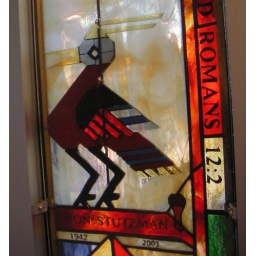
detail of top panel of Memorial Stain Glass window for Ron Stutzman made by his son Ben